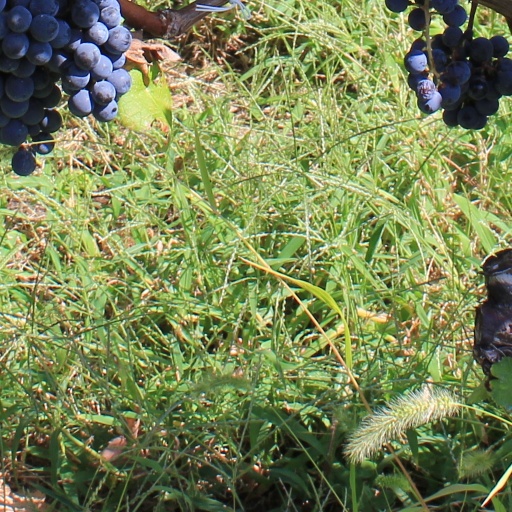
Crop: grape